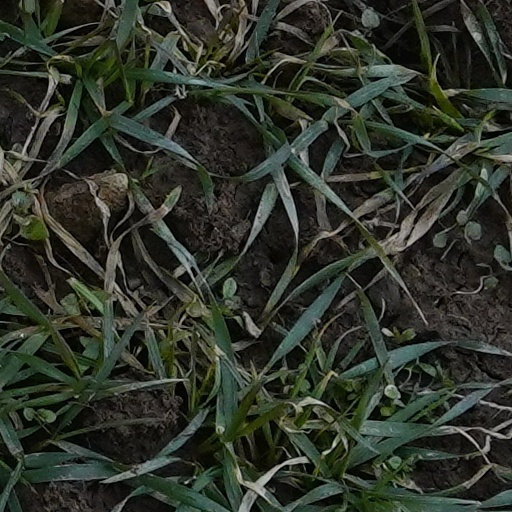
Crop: wheat